Kita-Hachiōji Station

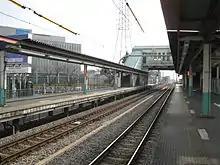
View of the platforms, February 2009

The station consists of two ground-level opposed side platforms serving two tracks, which form a passing loop on the single-track line. The tracks are connected by the elevated station building, which is built above and perpendicular to the tracks. The station is attended.